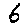
Label: 6